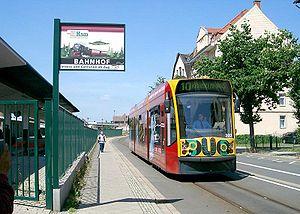
Le tramway de Nordhausen est le réseau de tramways de la ville de Nordhausen, exploité par la Stadtwerke Nordhausen, dans le Thuringe, en Allemagne. Ouvert le 25 août 1900, il compte actuellement 3 lignes, dont une en partie en mode tram-train. Toutes ces lignes desservent au total 32 arrêts. Les voies sont métriques, donc avec un écart de 1 000 mm, ce qui est une particularité de ce réseau.